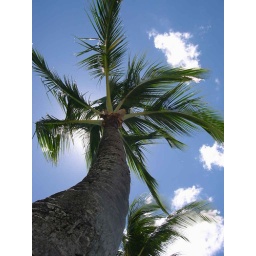
at the grass beach in Poipu